East Calder

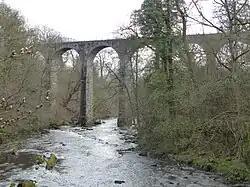
Camps Viaduct from the north

A famous East Calder landmark is the Camps Viaduct, a Category B Listed historic railway bridge operating between 1885 and 1959 on the Camps Branch of the North British Railway: this impressive nine arch stone single track viaduct spans over the gorge of the River Almond, and is long overall and over high.